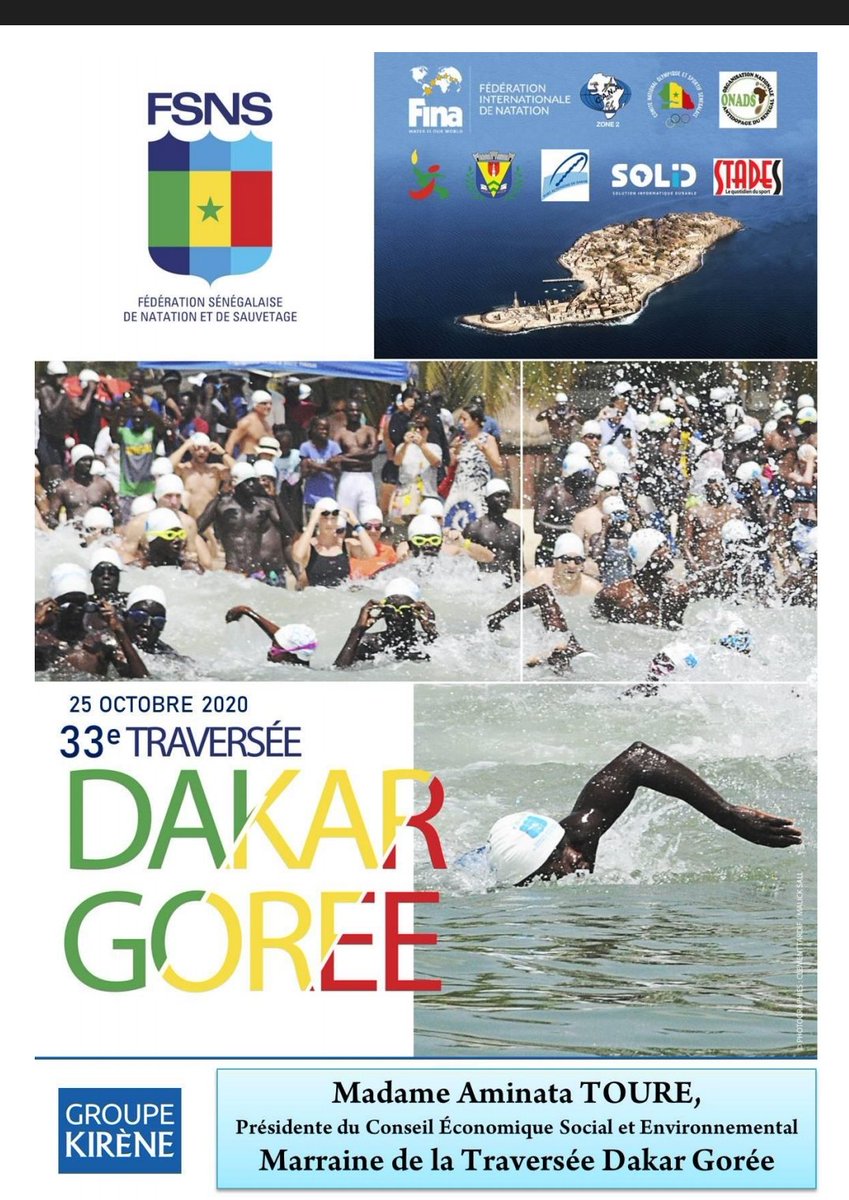
Nataal bii mi ngi wone ay nit ñoo xam ni dañuy jéggi géej gi, diggante Dakaar ak Gore. Gore nag ab dëkk la bu bokk ci Senegaal te nekk ci biir ndox mi, géej gi moo ko wër ba lu daj. Ay ni nag ñoo ngi ci biir géej gi, ñii di féey, ñii di sangu. Nit ñu bari nañ. Ay Tubaab ak ay nit ñu ñuul. Daraapóo bu Senegaal, ñu koy wax raaya Senegaal itam mi ngi ci. Bind nañ ci nataal bi Madam Aminata Ture, muy soxna Aminata Ture, bokk ci jëwriñi Senegaal yi.